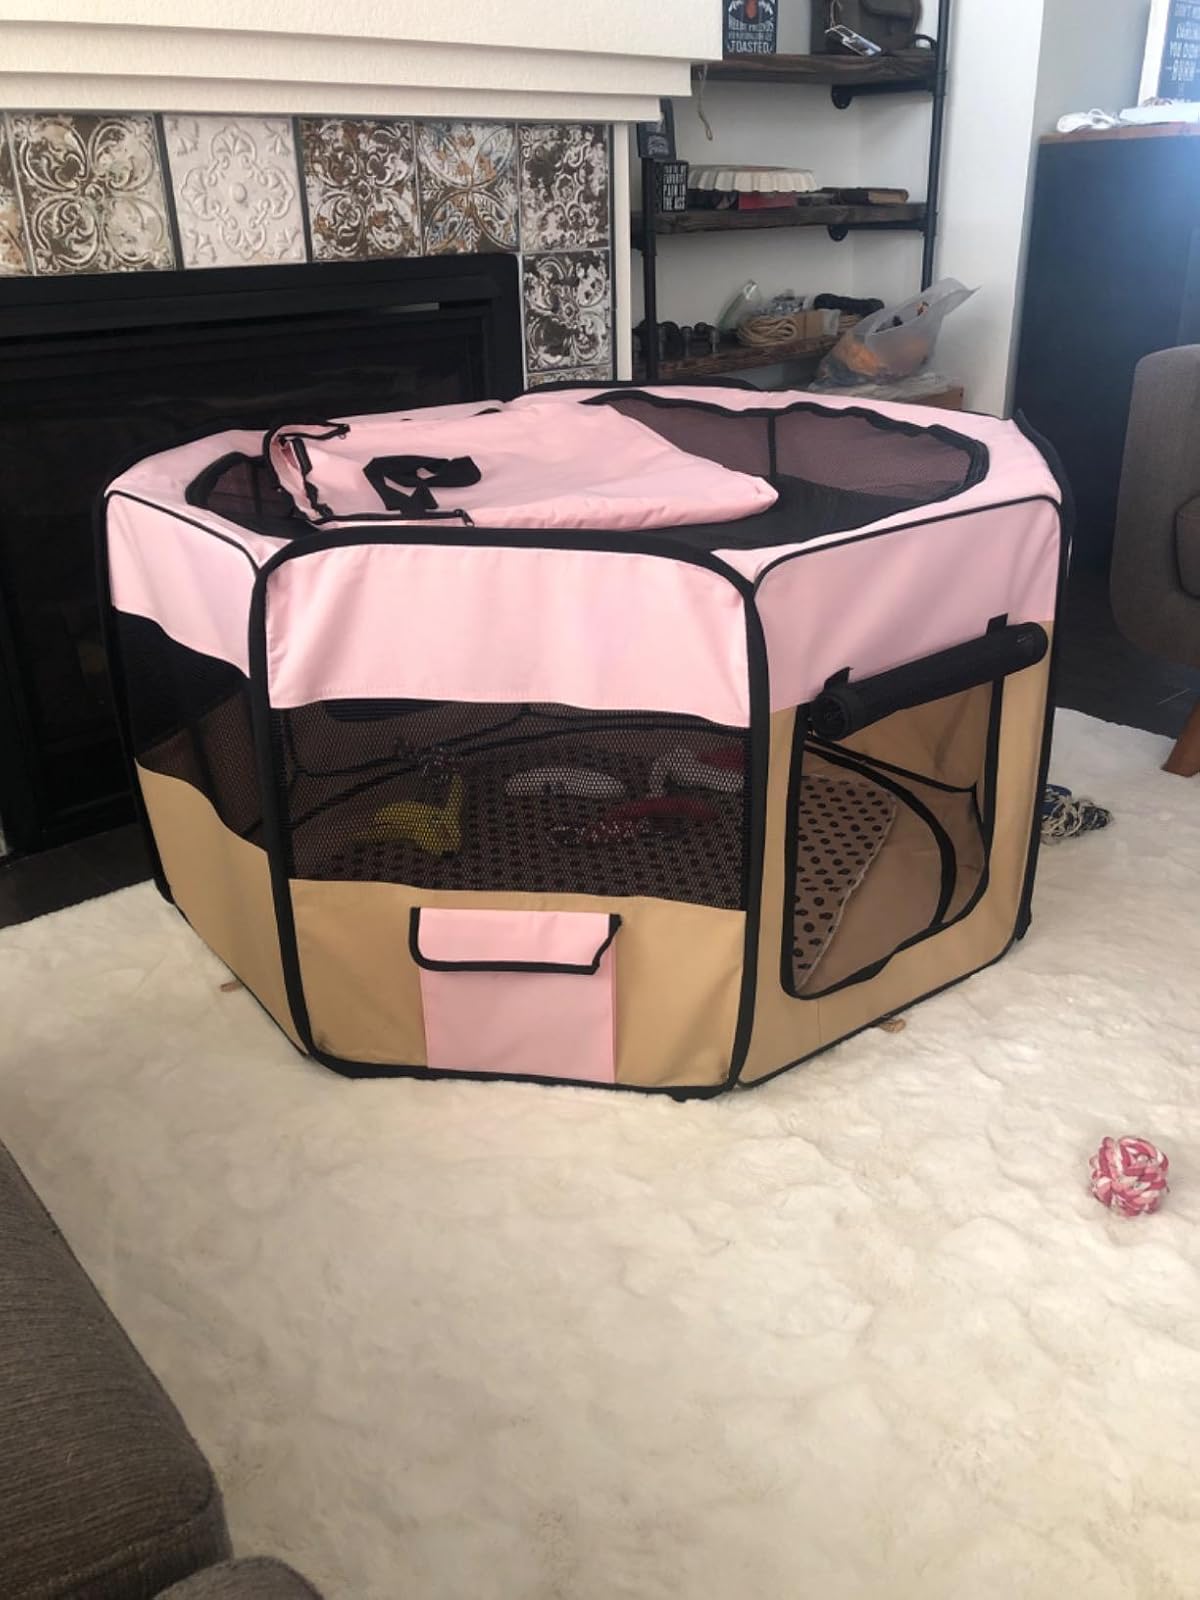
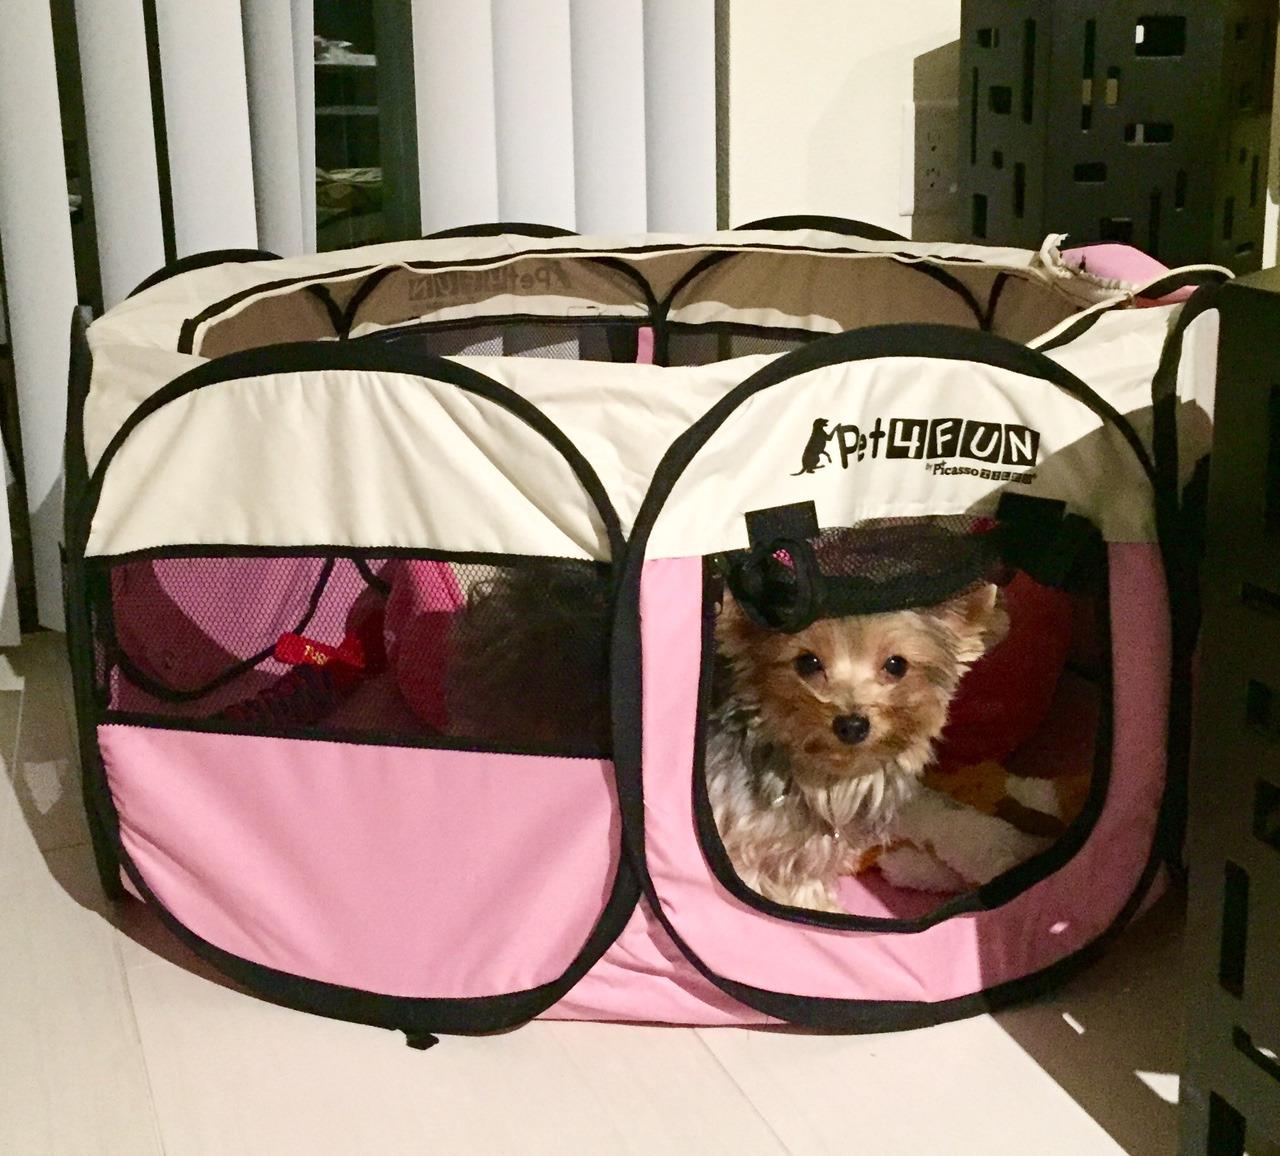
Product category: items_kennel
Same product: no